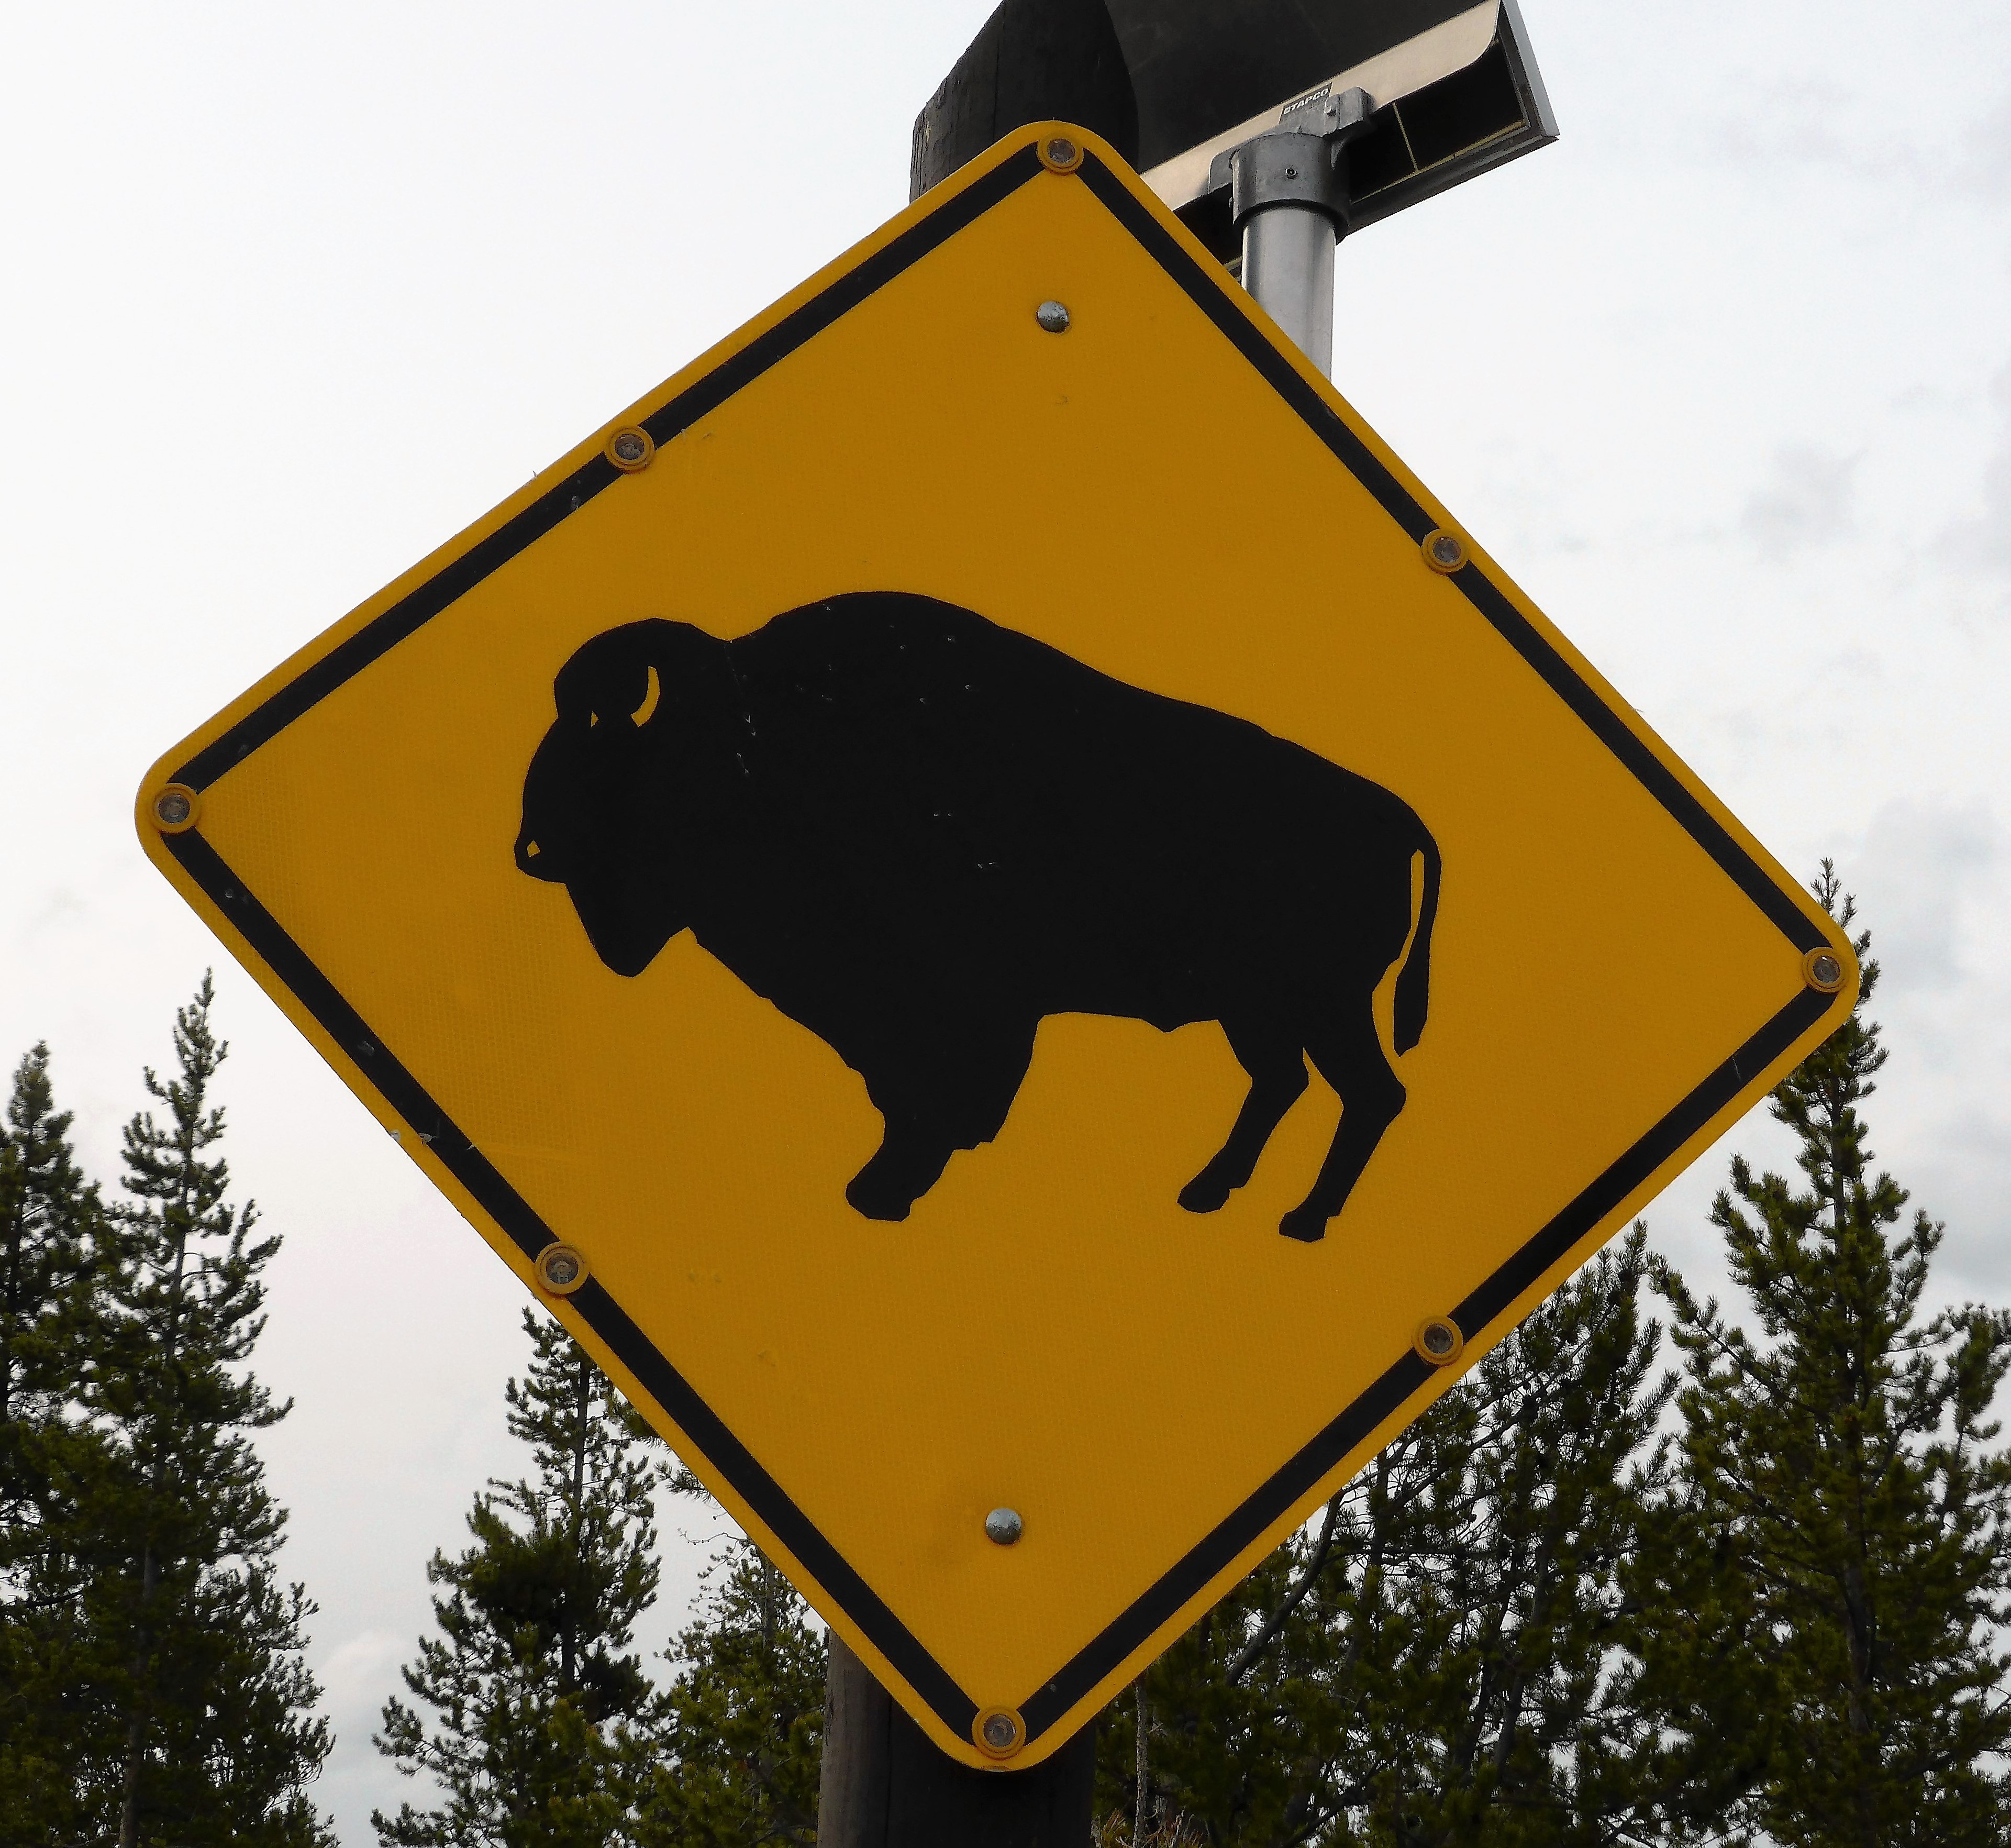
sign, usa, mammal, yellow, road sign, illustration, bison, cartoon